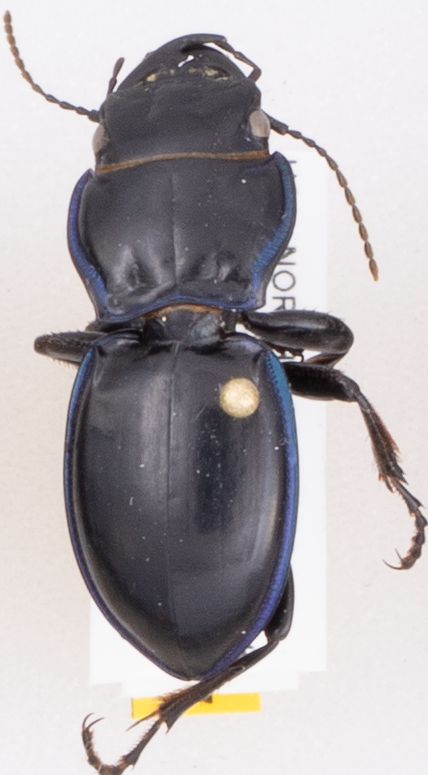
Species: Pasimachus elongatus
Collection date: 2019-06-11
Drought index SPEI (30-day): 1.19
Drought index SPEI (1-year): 1.382
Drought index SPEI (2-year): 0.9